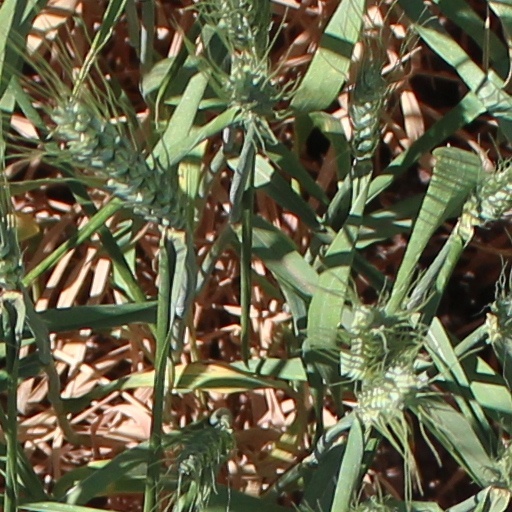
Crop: wheat